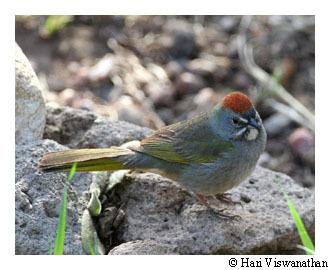
this small bird has a red crown, a blue face with white cheek patches and a short, blue beak.
a colorful bird with green wings and rectrices, a gray belly and chest, and a red crown.
a medium sized bird with a orange crown, and grey bellythe bird has a very long tail, an orange head, and light blue feathers on its body.
this is a grey bird with a plump belly and an orange crown.
this bird has a small, gray bill, rust colored crown, white throat, gray chest and belly, green primaries, green outer rectrices with black on the tips.
a bird with a black bill, orange crown and grey belly.
this bird has wings that are brown and has a red crown
this bird has a ruby colored crown with a grey breast and wings which are streaked in greenish yellow.
a grey bird with an orange spot on top of its head and green wing and tail feathers.
Species: Green Tailed Towhee